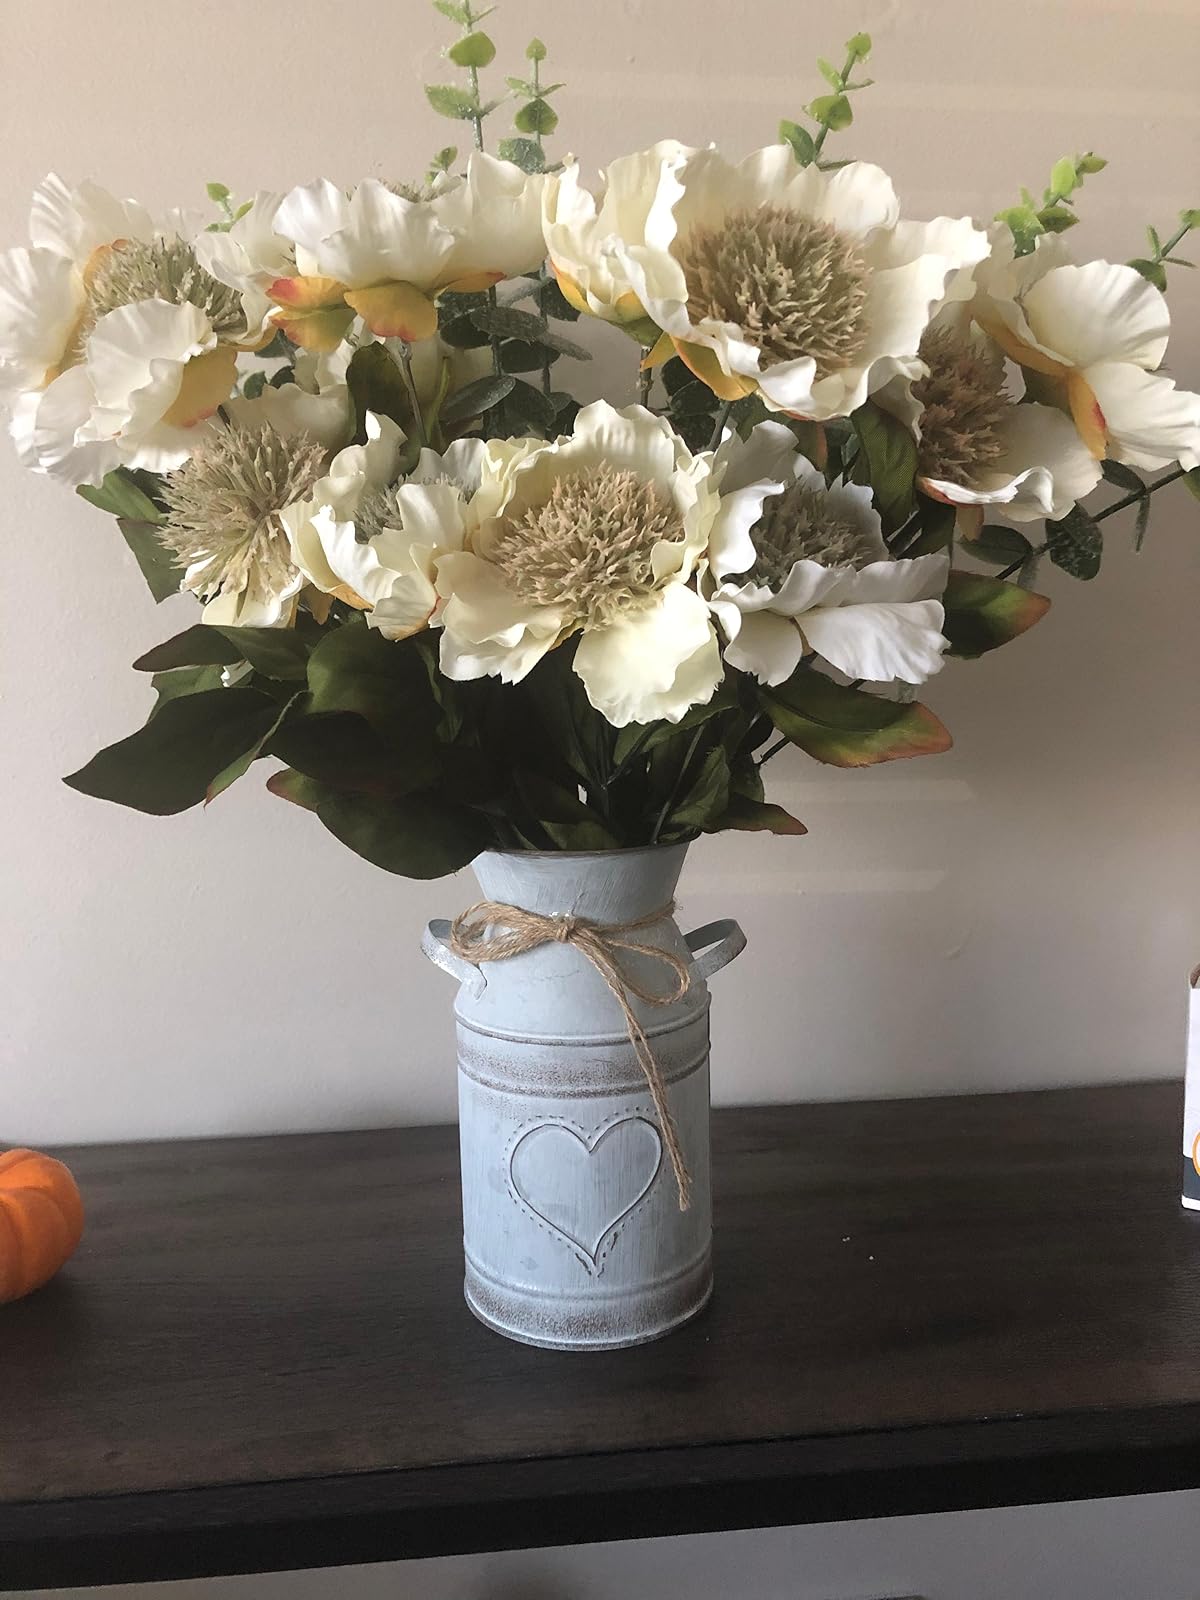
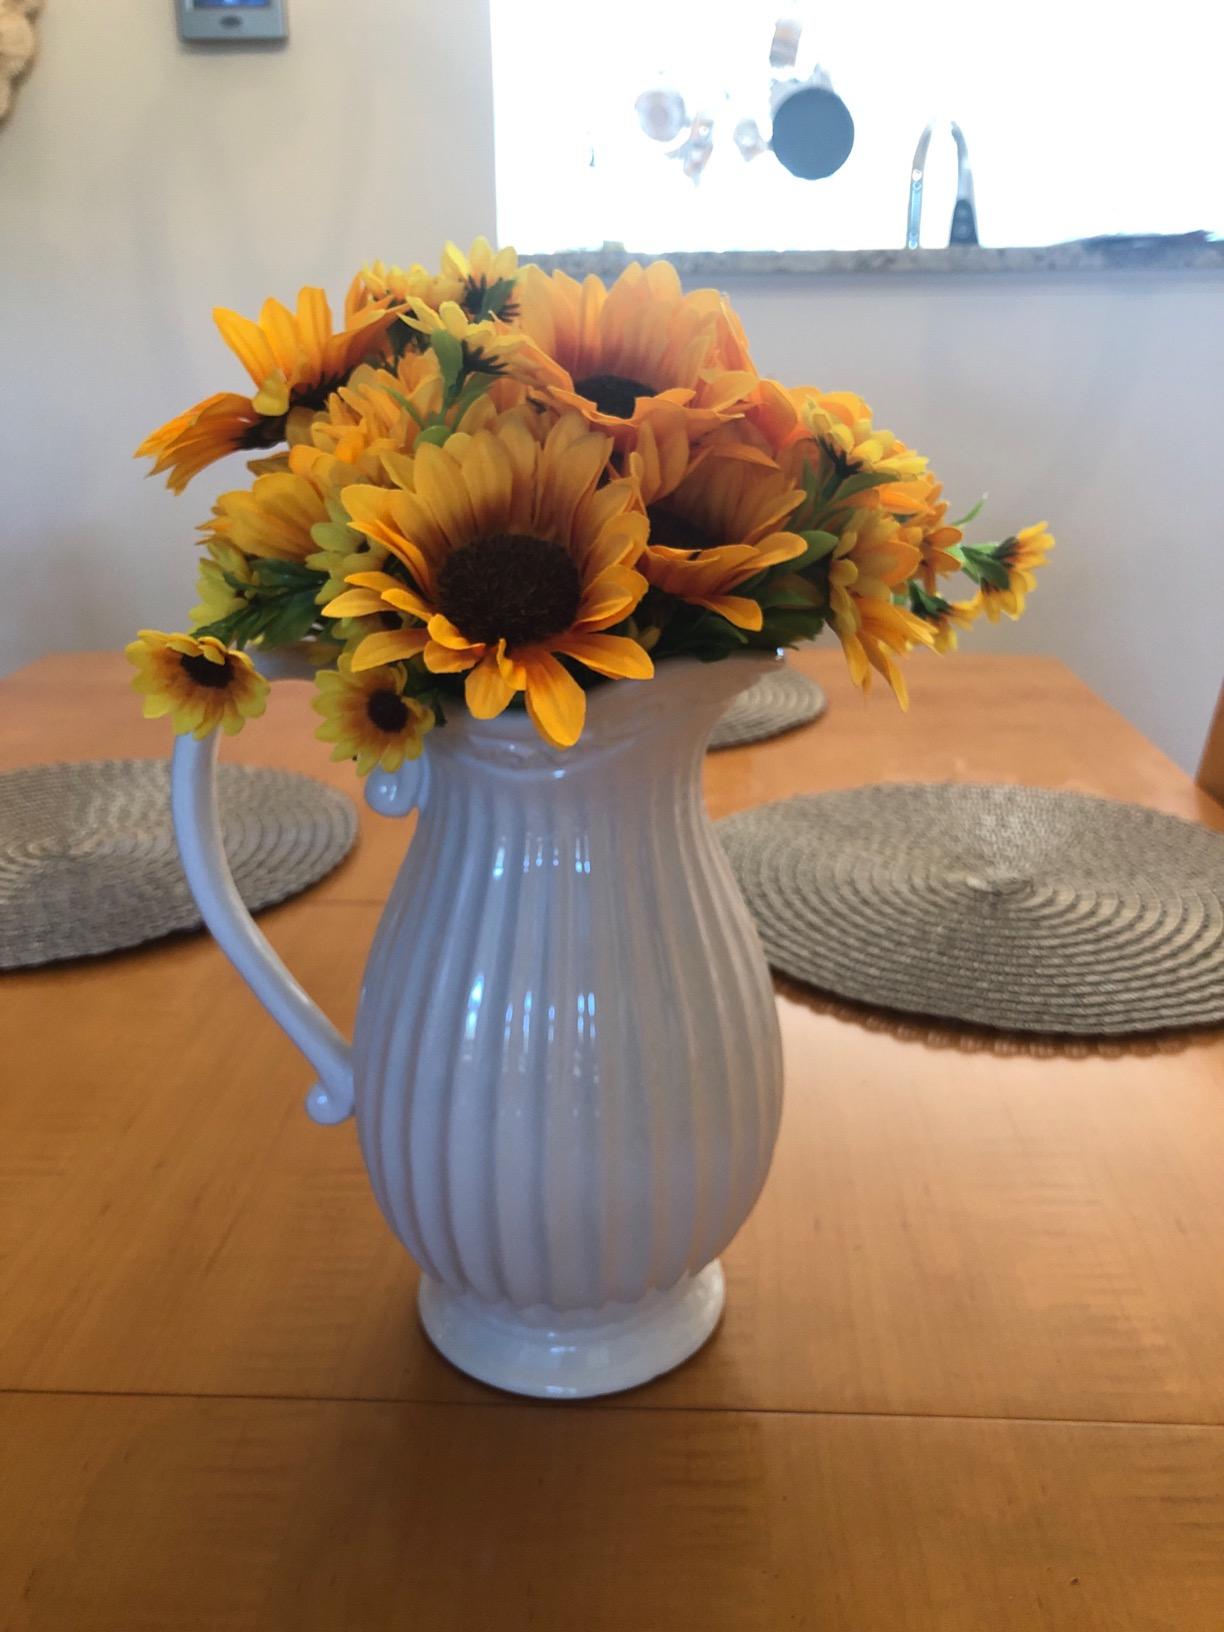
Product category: vase
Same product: no